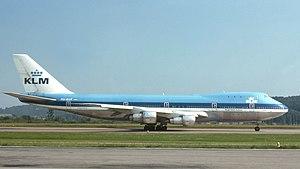
Le 27 mars 1977, deux Boeing 747 entrent en collision à Tenerife, sur l'aéroport de Los Rodeos, dans l'île de Tenerife aux Canaries, entraînant la mort de 583 personnes. Alors que l'aéroport est plongé dans le brouillard, un 747-200 de la KLM entame son décollage et percute un 747-100 de la Pan Am qui est en train de remonter la piste. L'accident est resté la pire catastrophe accidentelle de l'histoire de l'aviation, si l'on exclut les attentats du 11 septembre 2001 qui, eux, étaient délibérés et à motivation criminelle.
Depuis sa mise en service commerciale en janvier 1970, le Boeing 747 a été impliqué dans 52 accidents avec perte de l'appareil ; cela signifie que l'avion est soit détruit, soit endommagé et économiquement irréparable. Des 52 pertes de Boeing 747, 25 n'entraînent aucun mort ; dans l'une d'entre elles, un otage est tué et dans une autre, un terroriste meurt. Quelques-uns des appareils déclarés endommagés et économiquement irréparables sont des anciens 747 qui ont subi des dégâts relativement mineurs. S'il sont plus récents, ils peuvent être réparés. En ce qui concerne les records, le 747 se distingue dans trois records de morts séparés : le plus grand nombre de morts dans un seul accident, le plus grand nombre de morts dans un accident n'impliquant qu'un avion, le plus grand nombre de morts dans une collision aérienne.